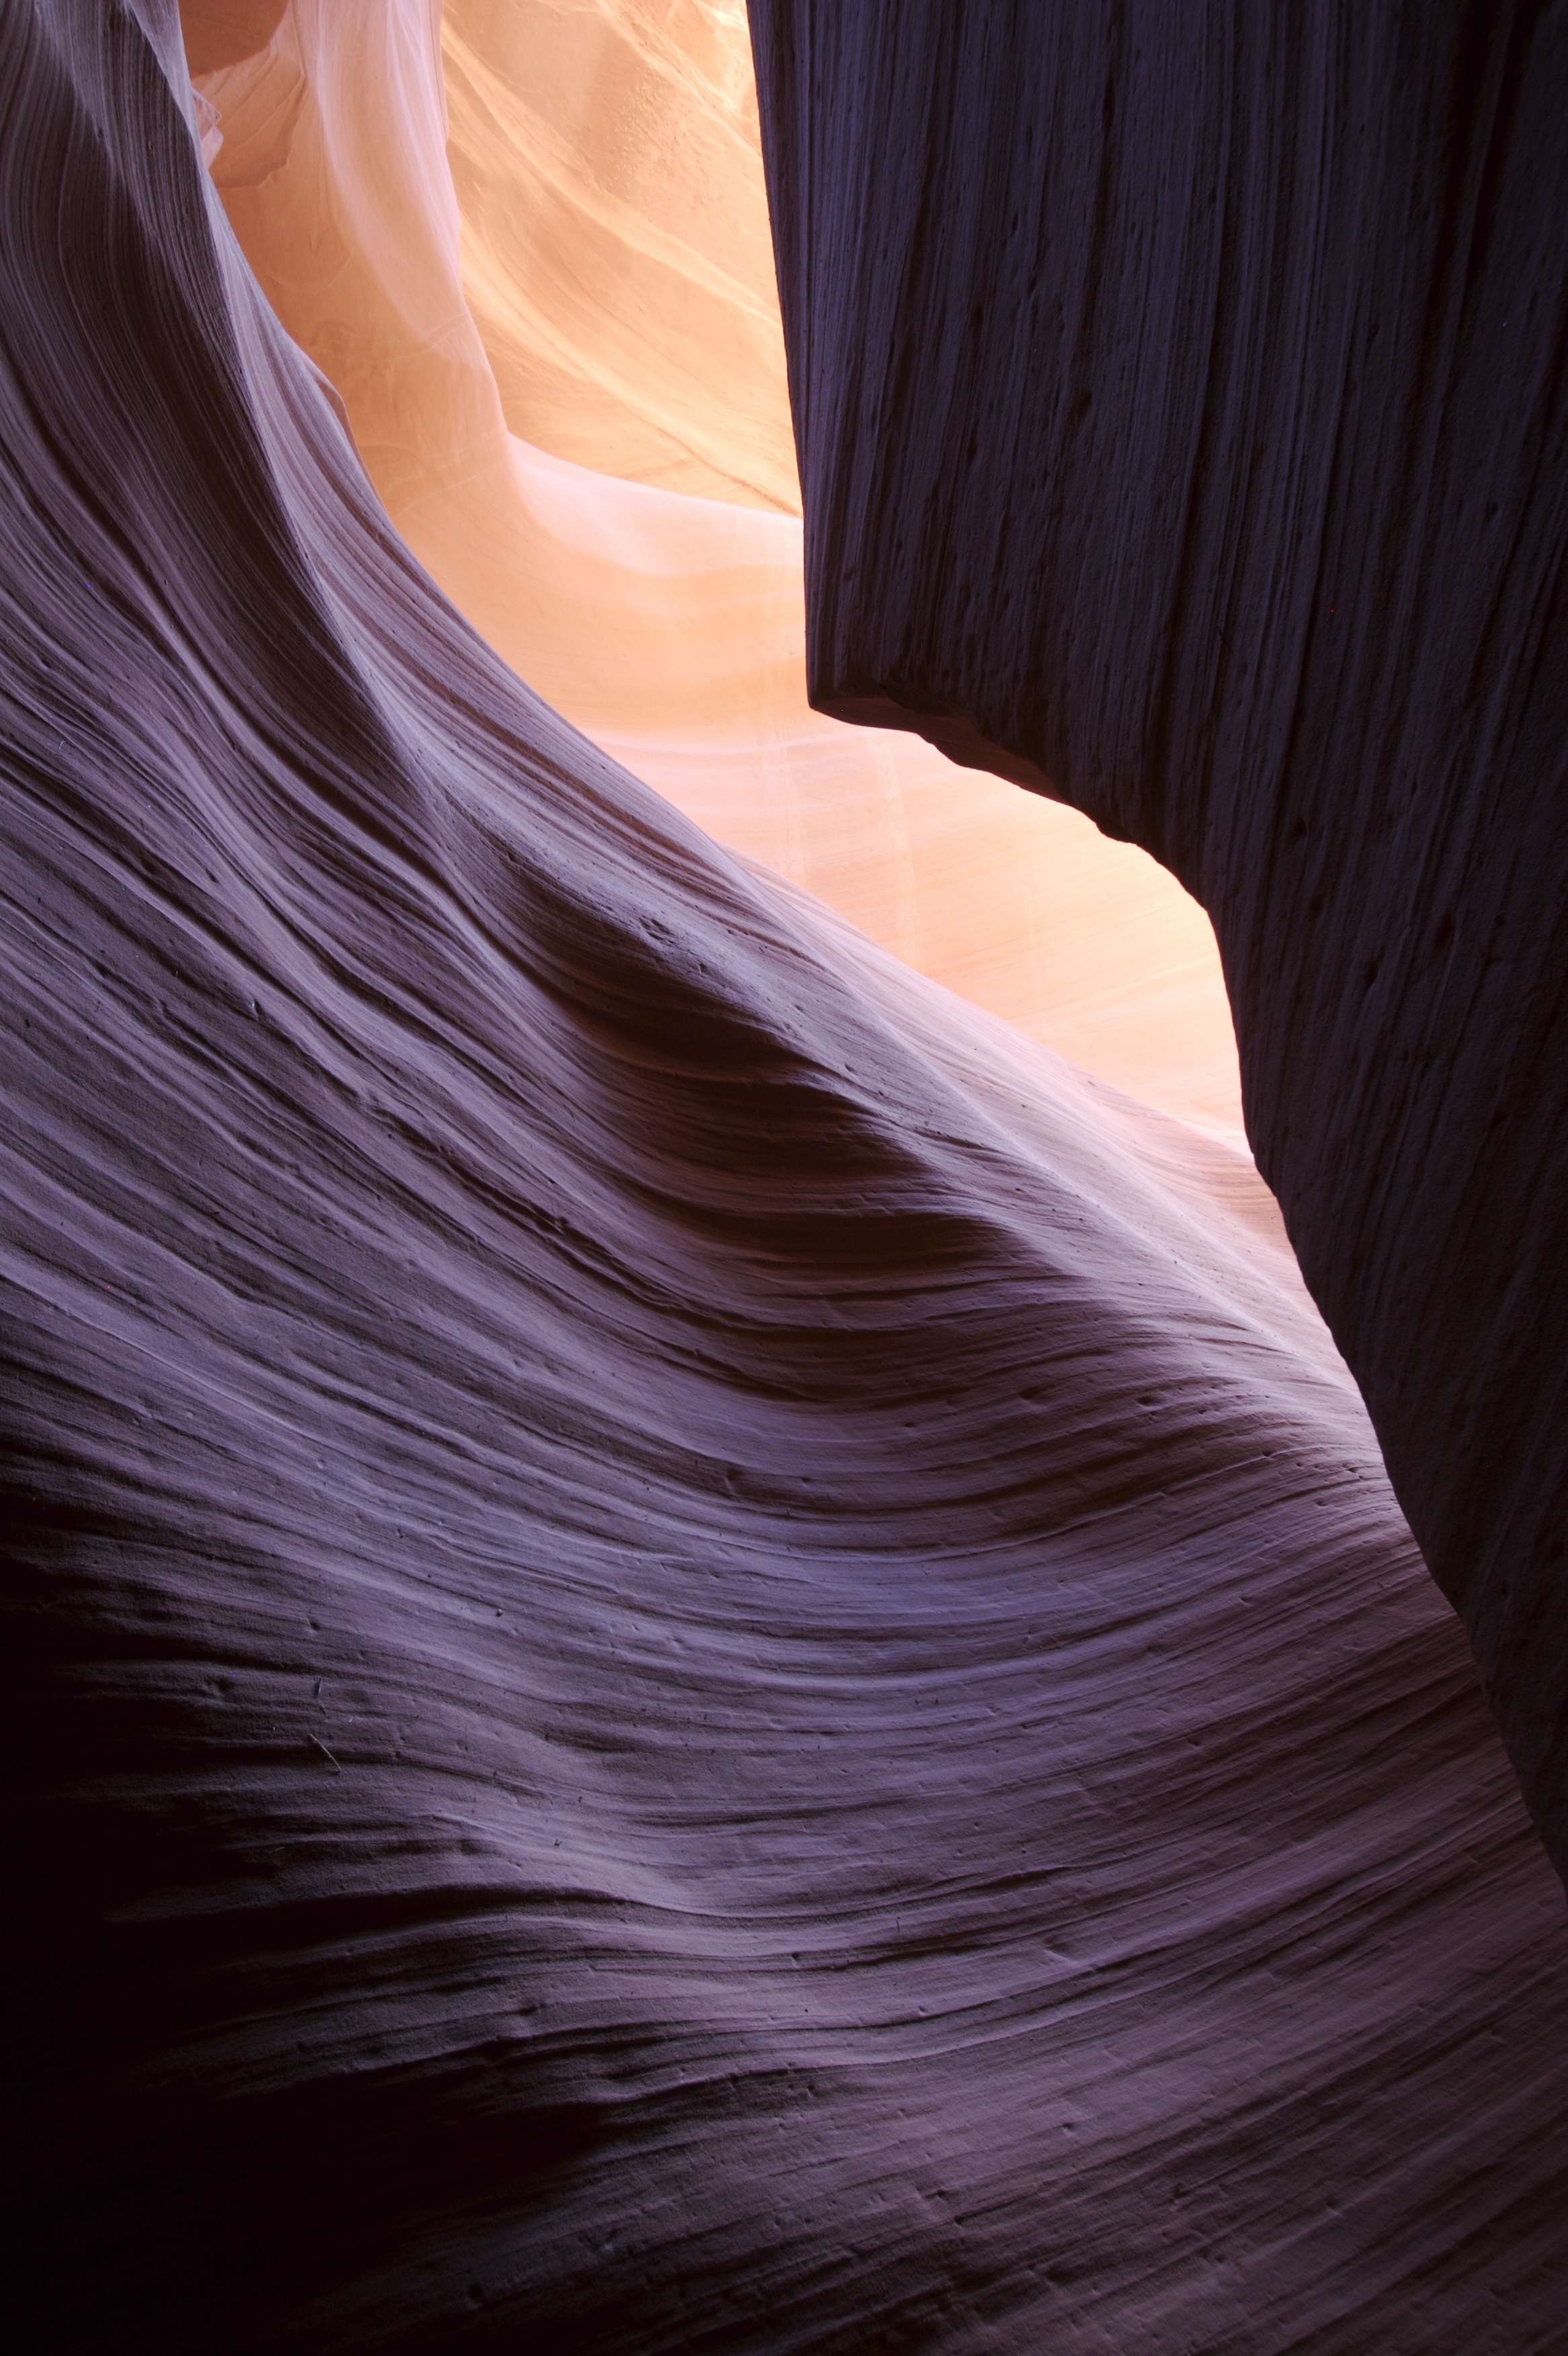
landscape, rock, photography, sunlight, desert, flower, purple, petal, sandstone, color, blue, erosion, antelope canyon, close up, dress, geology, southwest, slot canyon